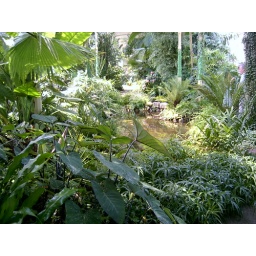
Like in a tropical forest - the greenhouse of the castle